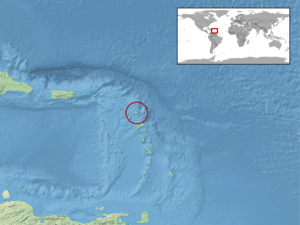
Alsophis antiguae est une espèce de serpents de la famille des Dipsadidae.